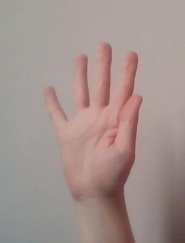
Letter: sheen